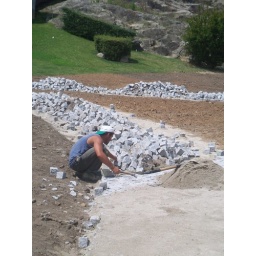
all of the sidewalks are made up of square stones in sand